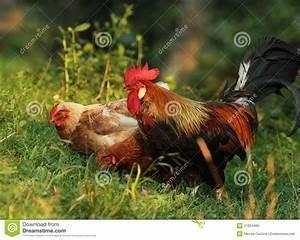
chicken